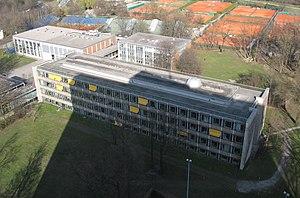
L'institut Max-Planck de Physique ou institut Werner Heisenberg est un institut de recherche scientifique faisant partie de la société Max-Planck. Il est situé à Munich en Allemagne. Il est nommé en l'honneur de Werner Heisenberg qui était directeur de l'institut lors de son installation à Munich en 1958.